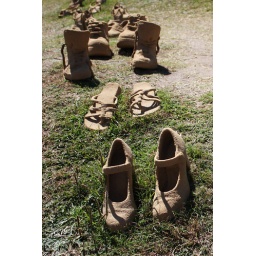
shoes - sculptures by the sea 2009, bondi beach